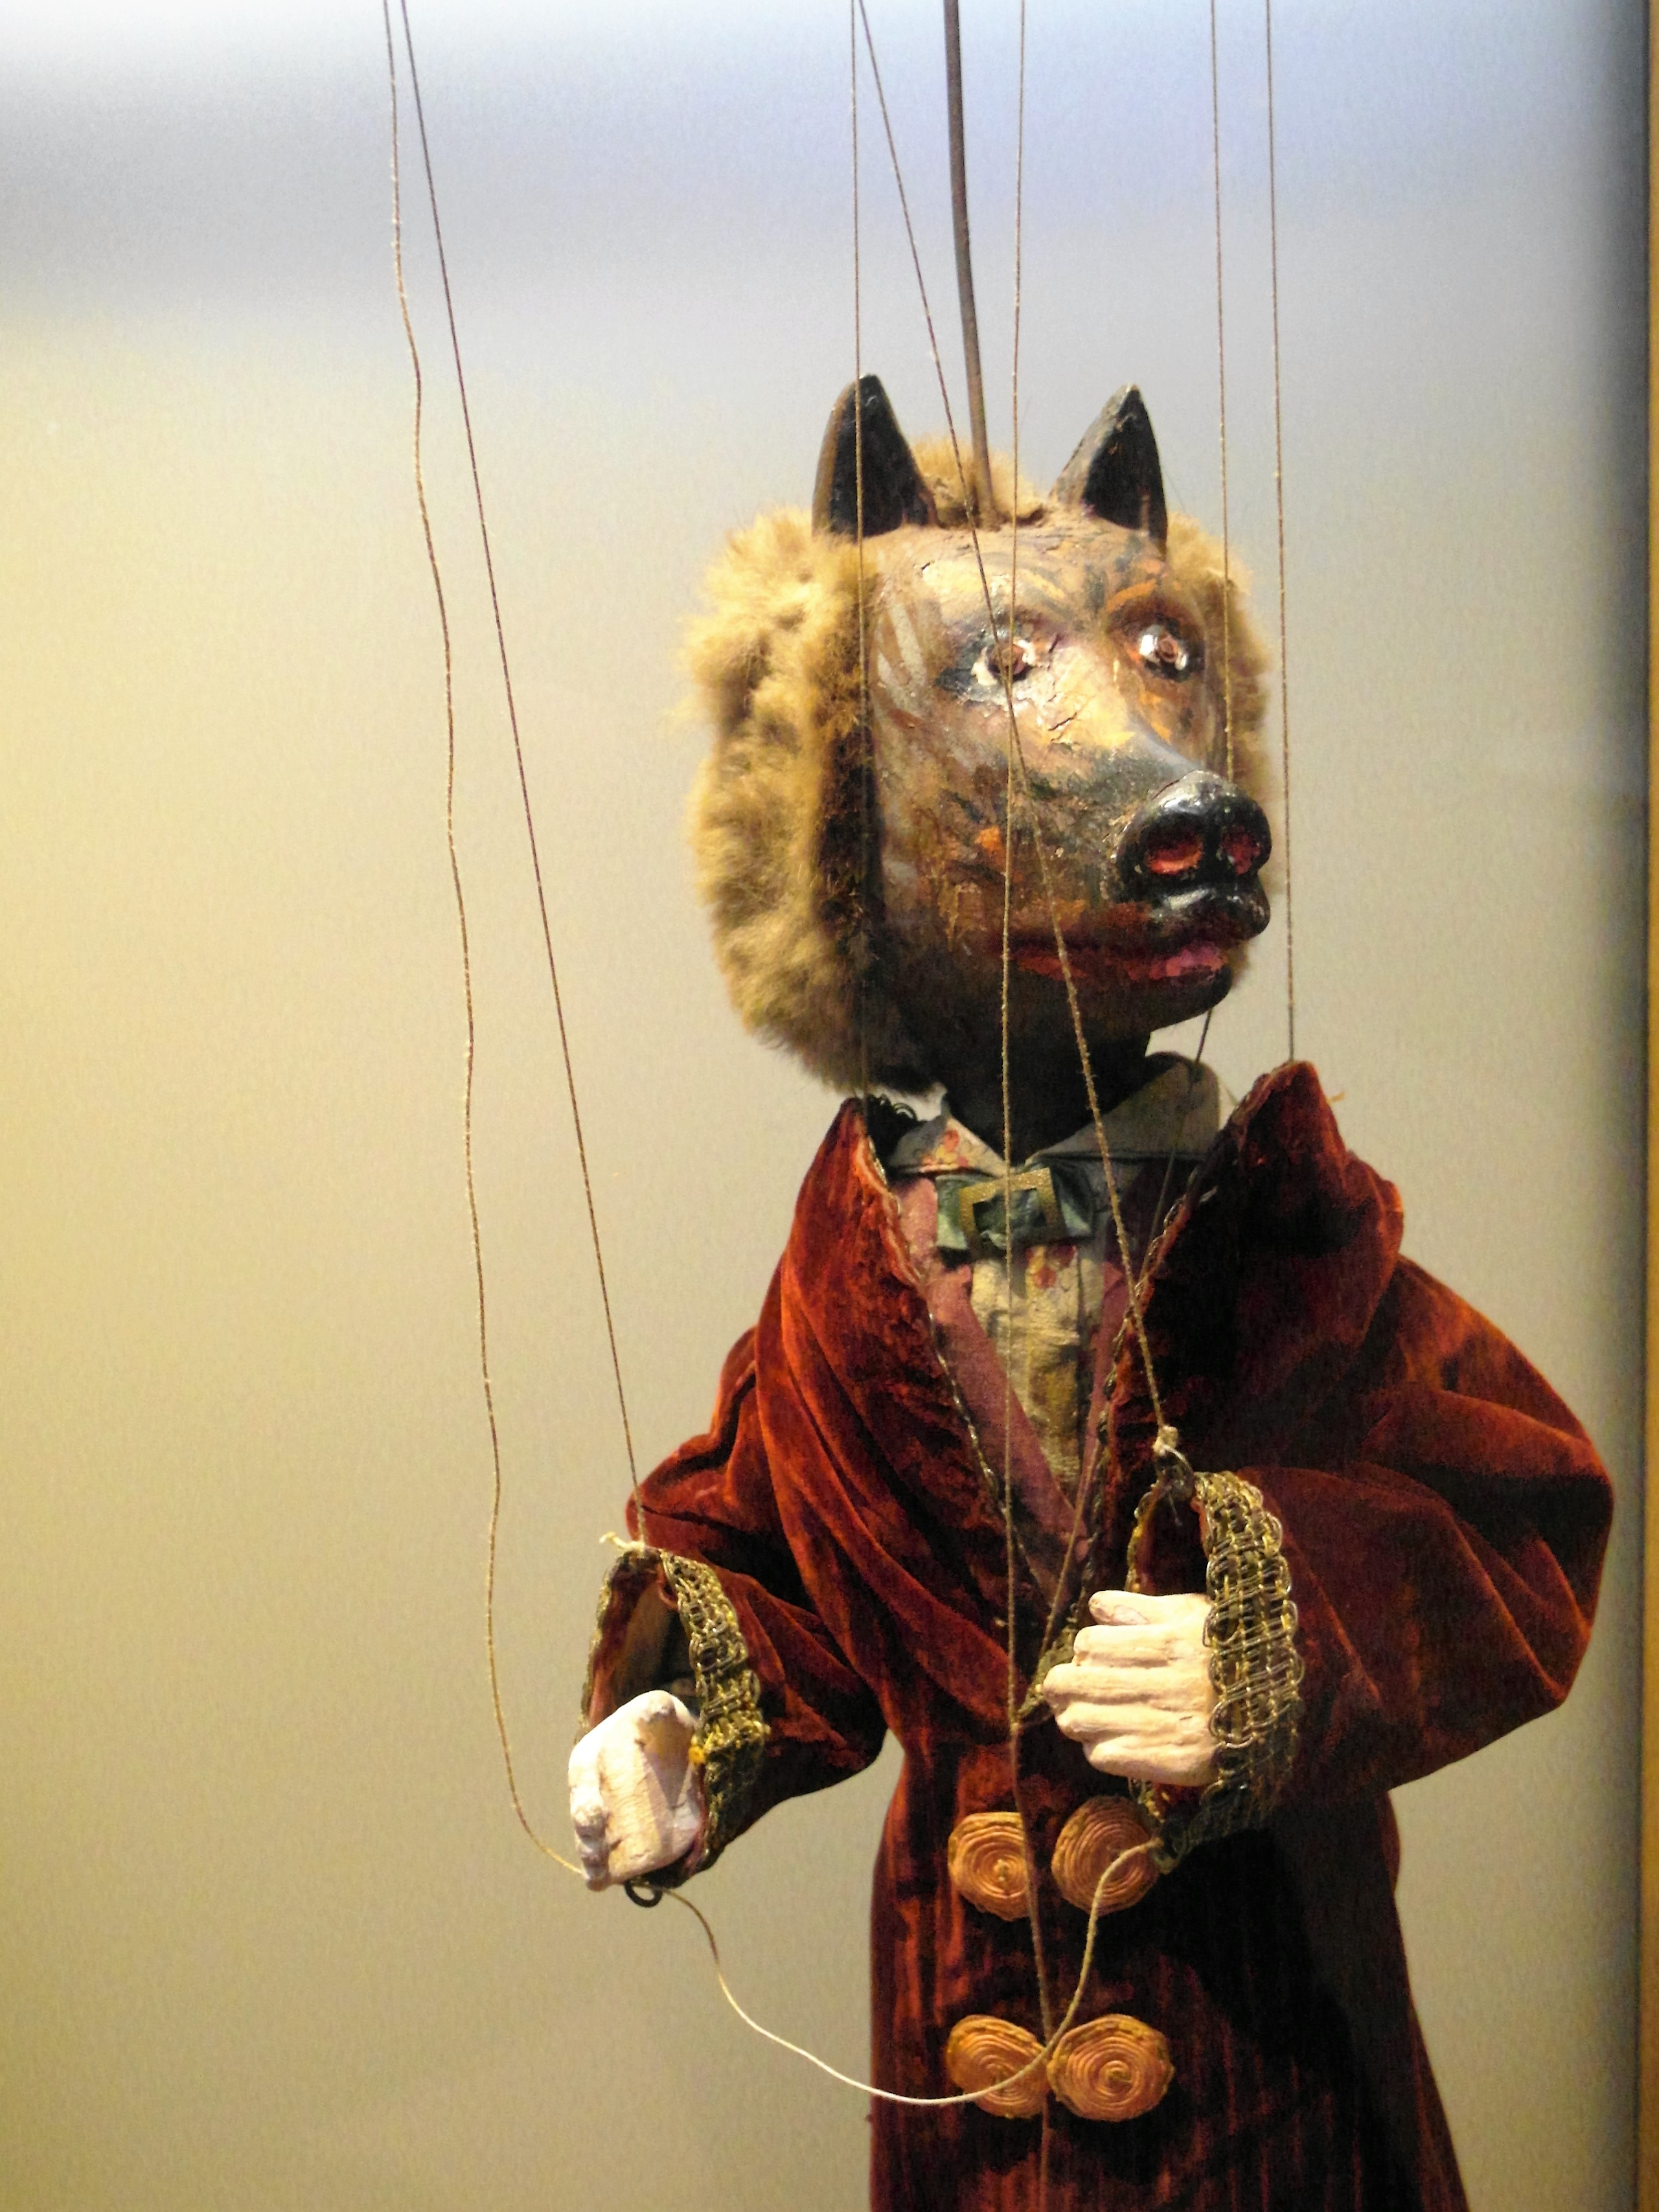
wolf, toy, sculpture, theatre, art, marionette, carton, costume